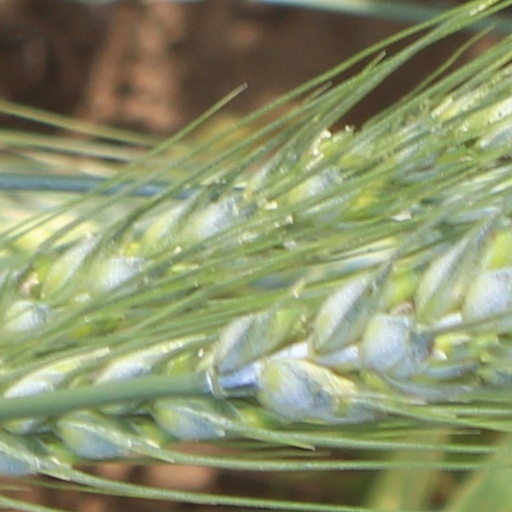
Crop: wheat